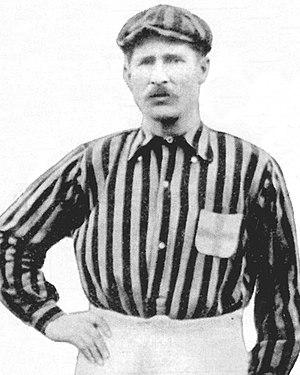
L'Associazione Calcio Milan S.p.A. est un club de football italien fondé le 16 décembre 1899 sous le nom de Milan Foot-Ball and Cricket Club.